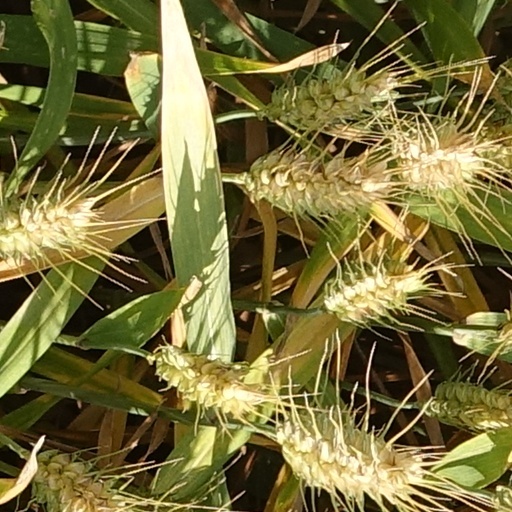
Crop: wheat